CapMetro Rail

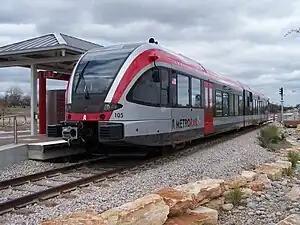
CapMetro GTW at Leander station, the northern terminus

By 2015, CapMetro had taken the first steps in the planning of a permanent downtown station. Although the estimates for cost of the proposed terminal were $30–35 million, $22 million of this sum came directly from a Texas Department of Transportation grant awarded to CapMetro in 2014. Proponents of the station asserted that it will not only alleviate the congestion problems associated with the current downtown MetroRail terminal, but also serve as a cultural hub wherein future residents and visitors can easily access many current and potential amenities, including but not limited, to additional transit systems, shopping, and recreational activities. The new permanent Downtown station opened on October 19, 2020.